Khmu people

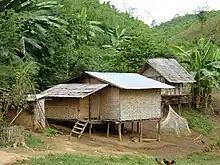
Traditional house of the Khmu people

A house with bent leans (half moon shape) must have a large outside balcony (attached with a large 5 or 7 step stair) connected from a small and short lean room connected from the north or south site of the house, and an inside balcony (attached with a 5- or 7-step stair) connected from the east door. Ancient Khmuic people believed and worshiped the sun spirit for safety and health. In the early morning whichever day the sky is clear, when the sun is starting to rise, Khmuic people opened the east doors of their houses to let the sun shine into their houses.